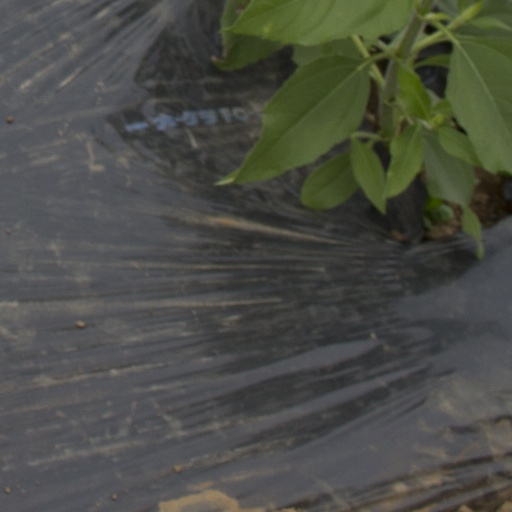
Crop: Jerusalem artichoke